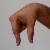
The image shows a hand gesture representing the letter 'Q' in Indian Sign Language.